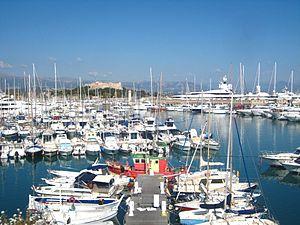
Antibes est une commune française de l'aire urbaine de Nice située dans le département des Alpes-Maritimes en région Provence-Alpes-Côte d'Azur. Ses habitants sont appelés les Antibois et Antiboises. Antibes est, en 2017, la troisième ville la plus peuplée du département, après Nice et Cannes.